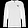
Label: Pullover